Air Training Corps

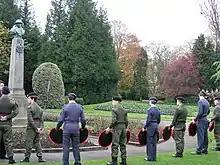

In 2012, payouts made to victims of sexual abuse by the MOD, across all Cadet Forces, totalled £1,475,844. The payouts in 2013 totalled £64,782, and £544,213 in 2014.